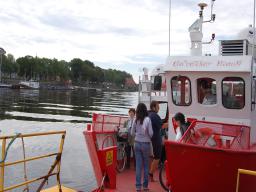
Label: Background_without_leaves